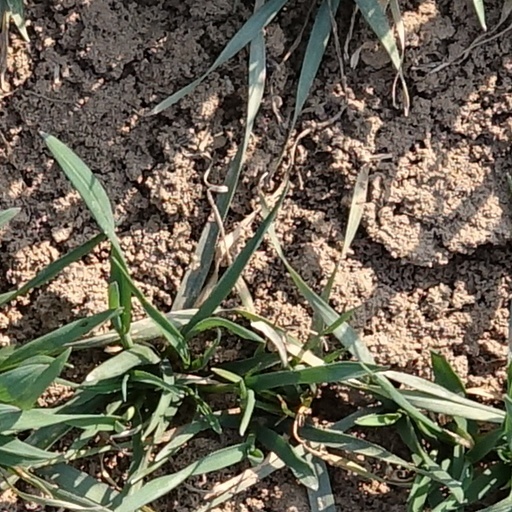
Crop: wheat